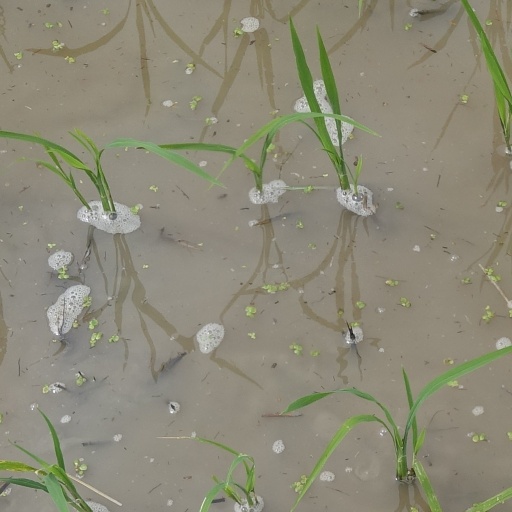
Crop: rice